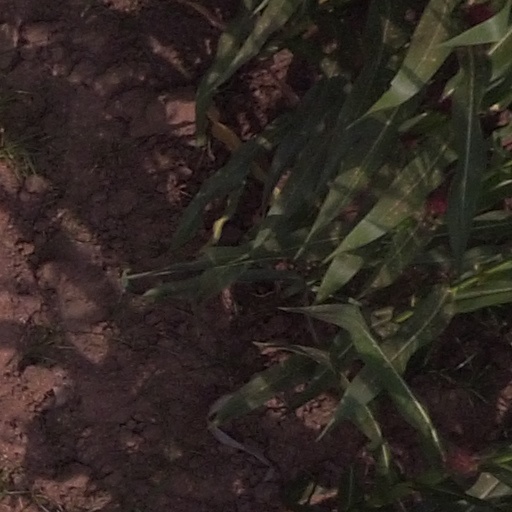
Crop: maize; corn